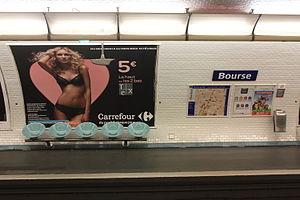
Bourse est une station de la ligne 3 du métro de Paris, située dans le 2ᵉ arrondissement de Paris.